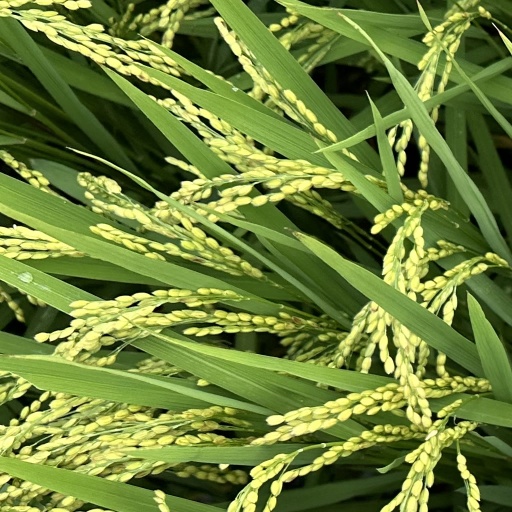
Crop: rice